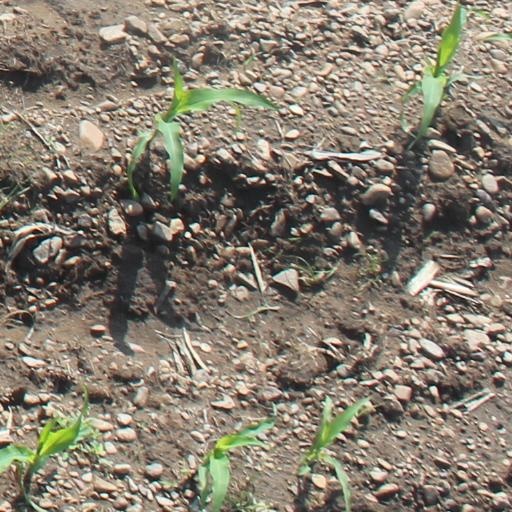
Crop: maize; corn